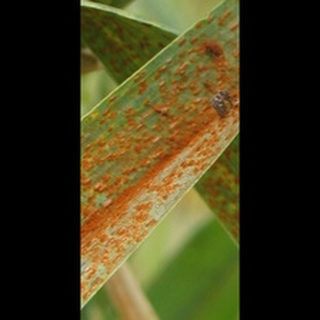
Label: wheat_brown_rust